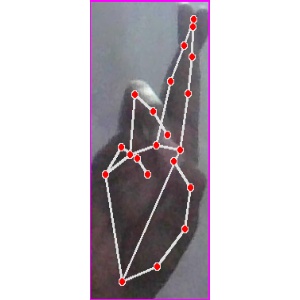
अक्षर: र